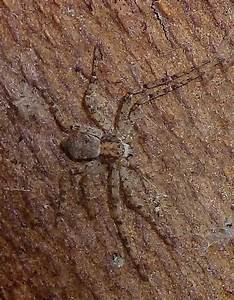
Label: ragno